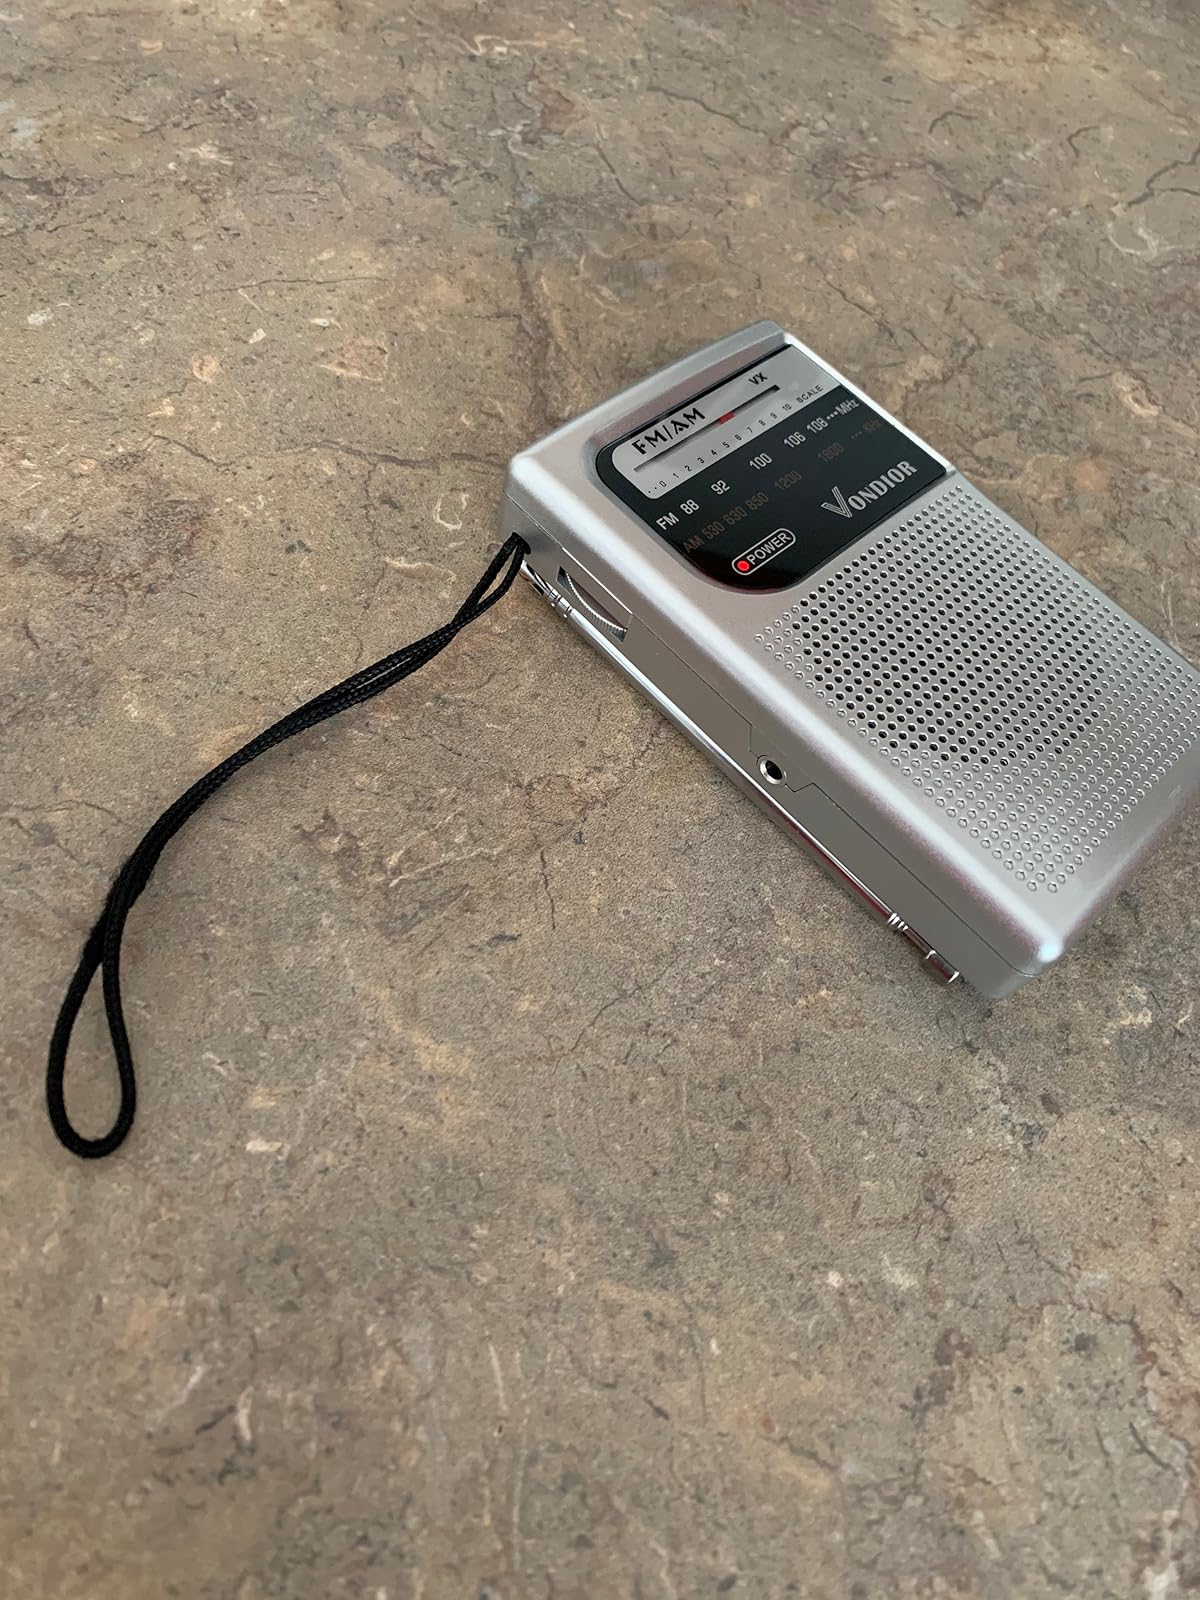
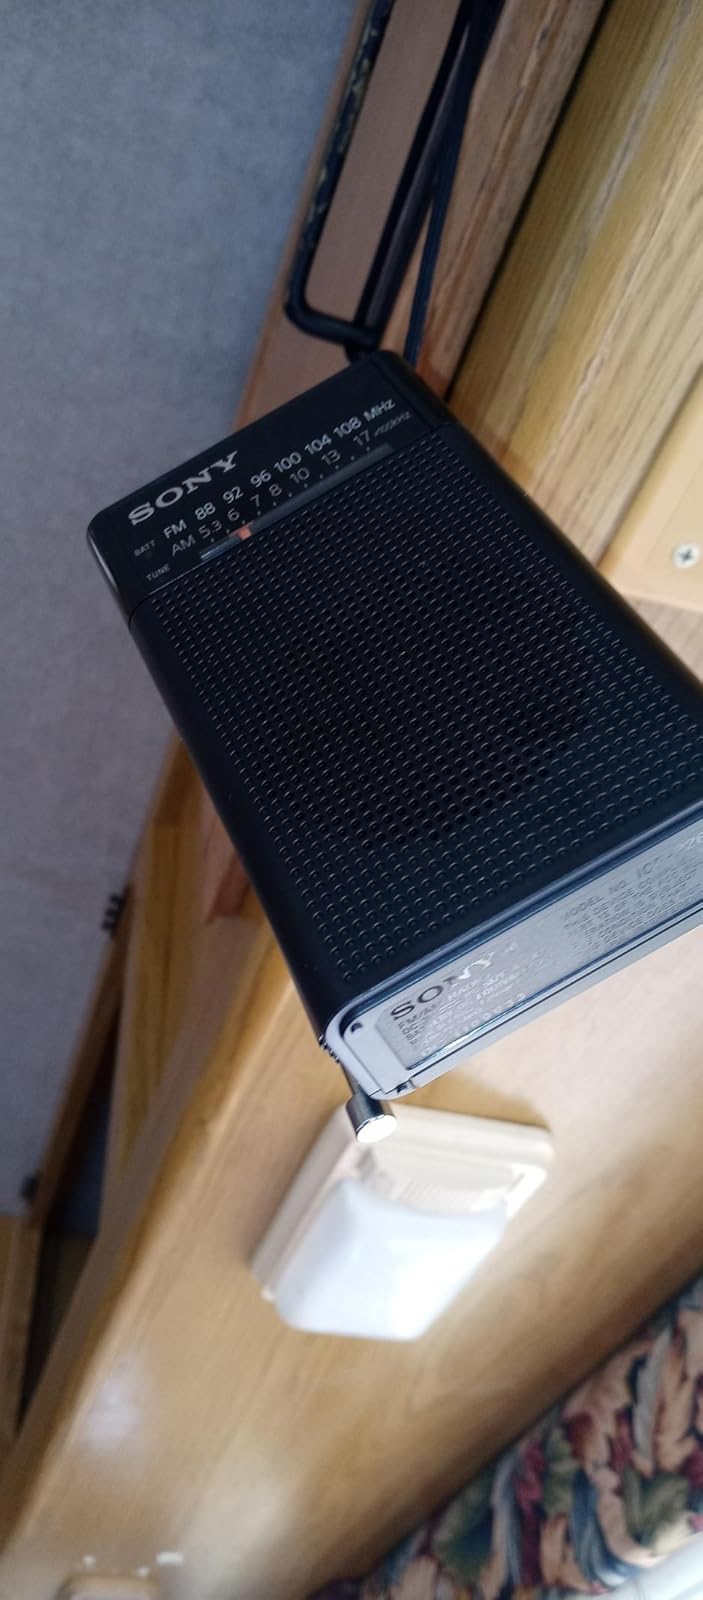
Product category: radio
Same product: no